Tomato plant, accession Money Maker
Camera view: tilt-top (135 deg); turntable rotation: 120 degrees
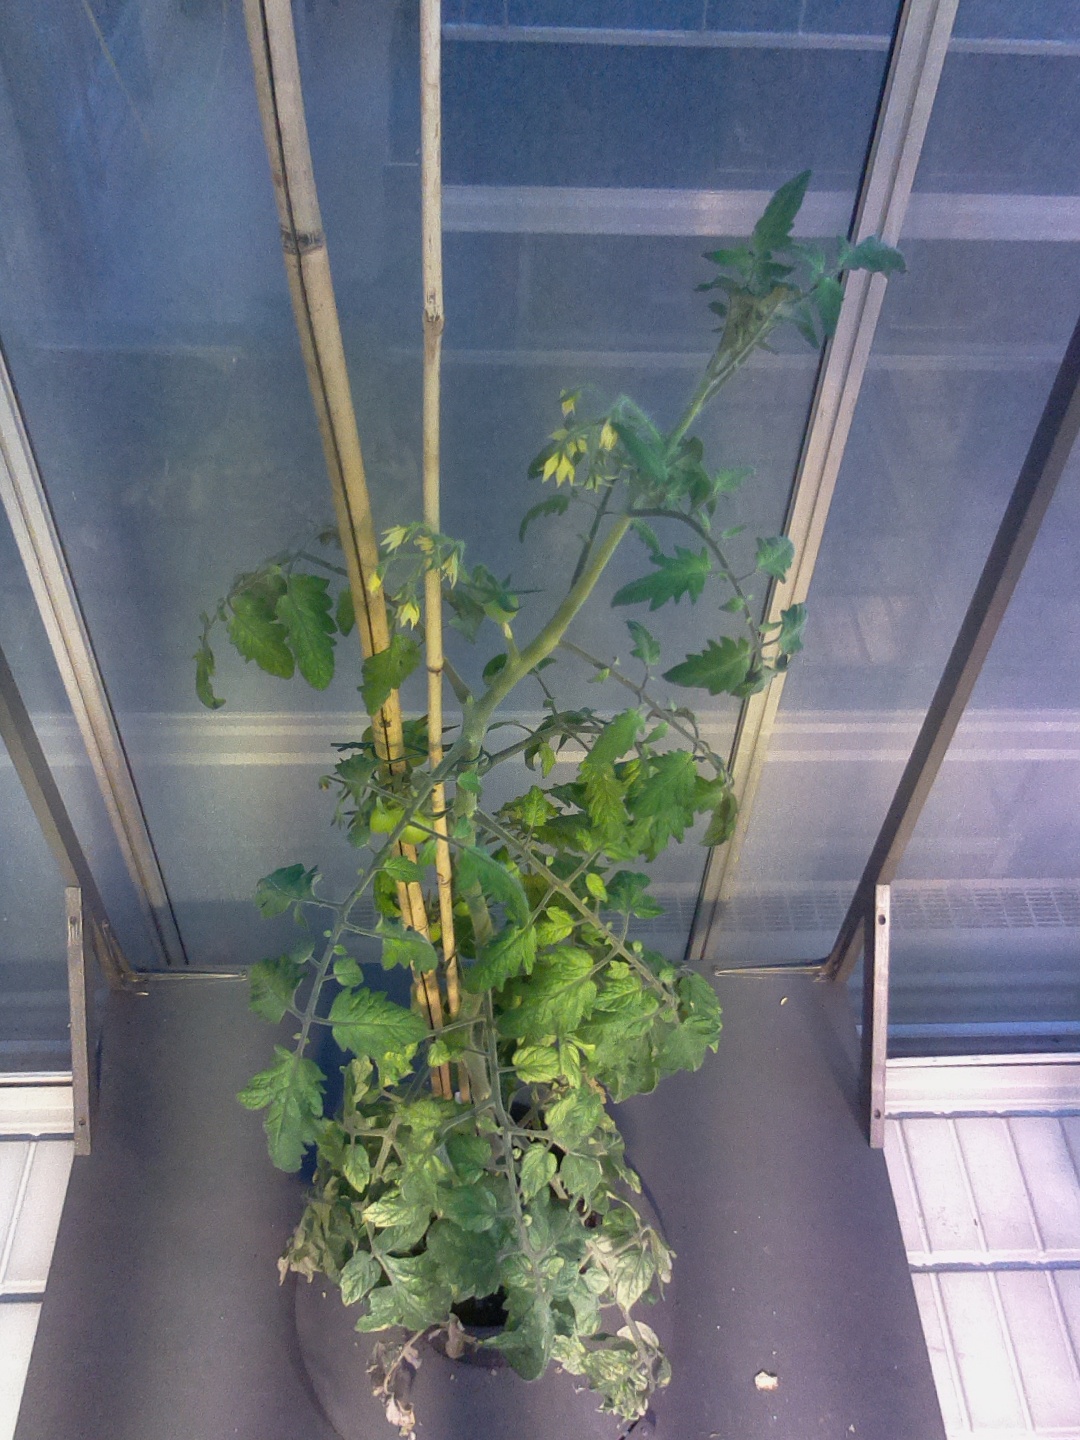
BBCH growth stage 73: 30%-40% of final fruit size